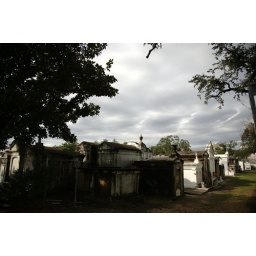
all the graves are above ground because the water table makes it so you can't bury them underground